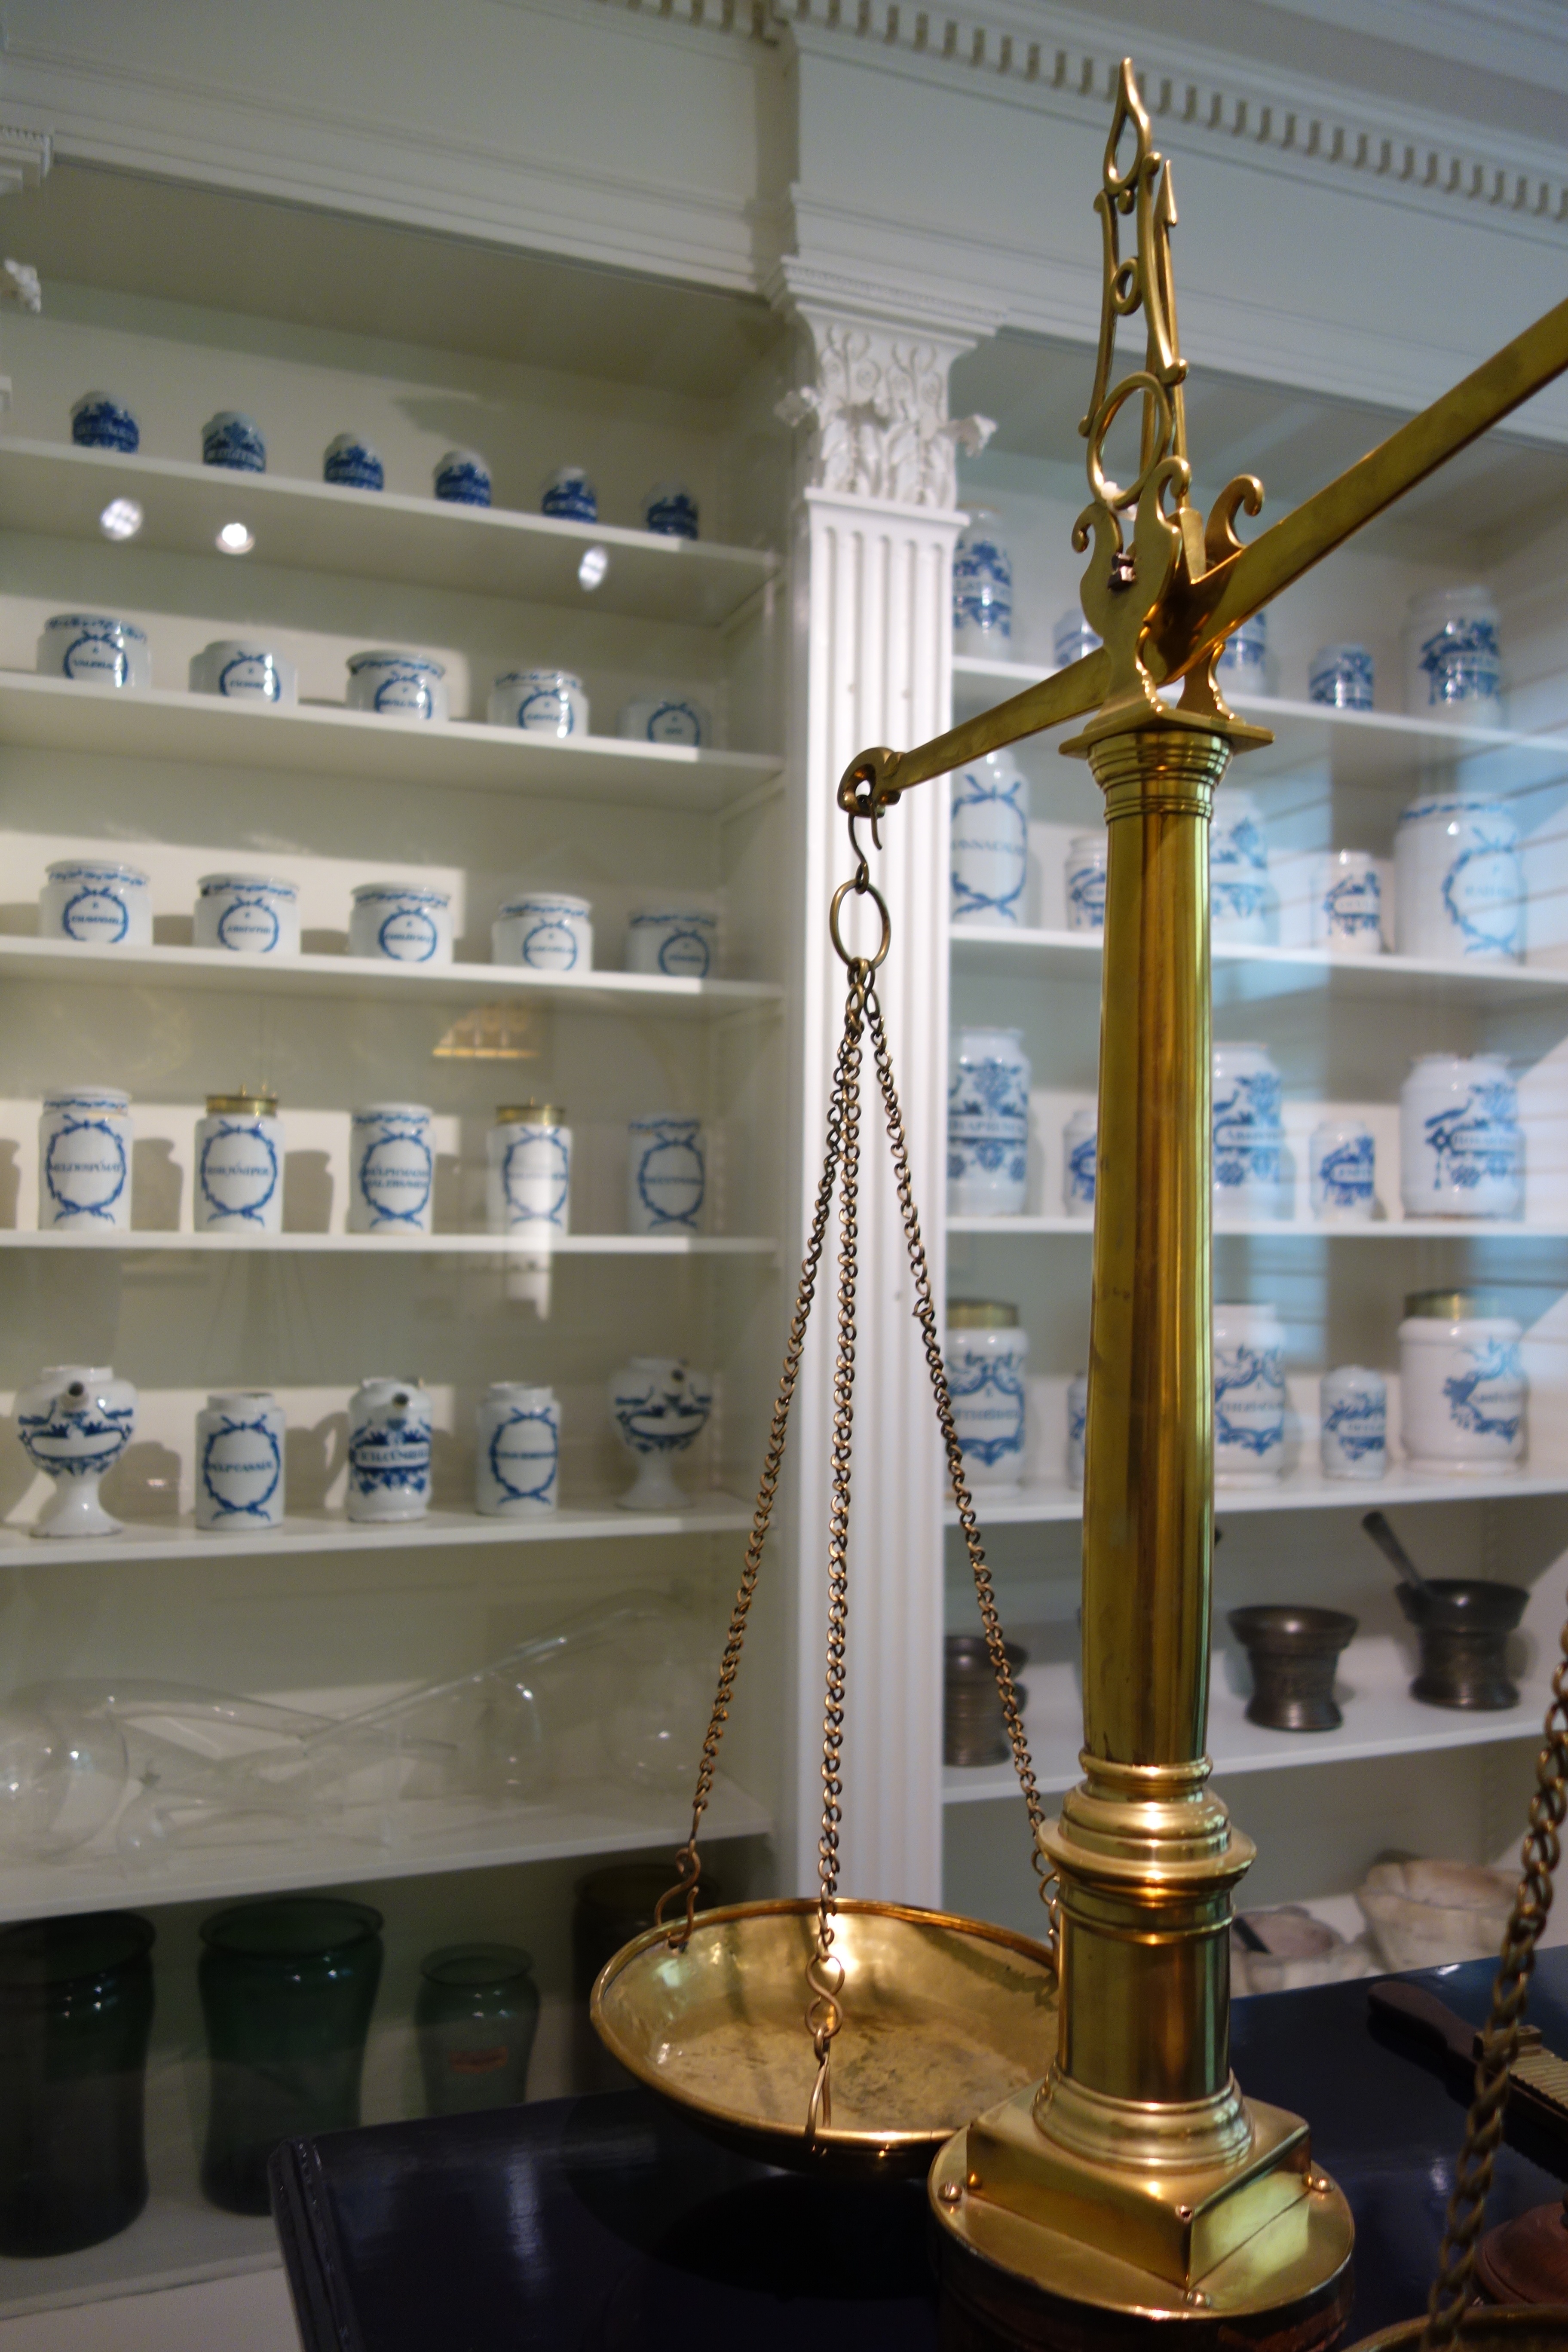
glass, counter, balance, lighting, interior design, pharmacy, tourist attraction, baluster, window covering